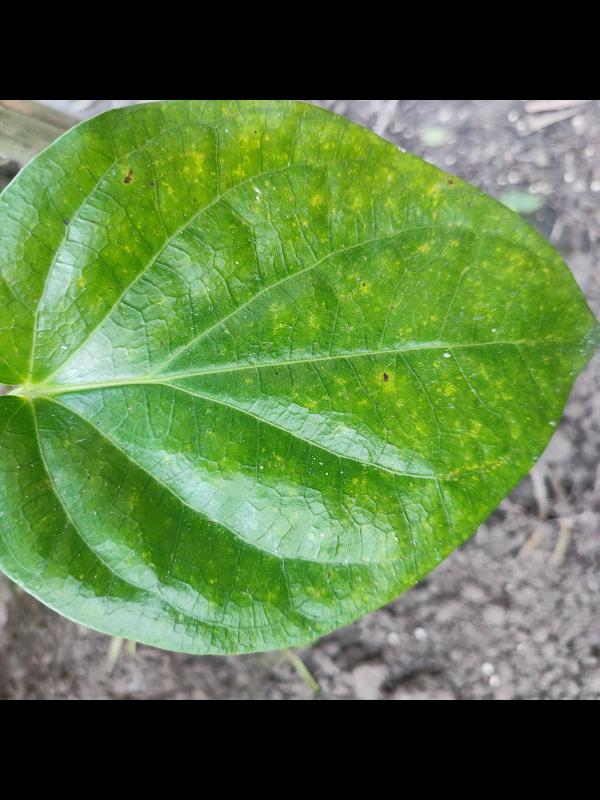
Label: Healthy_Leaf